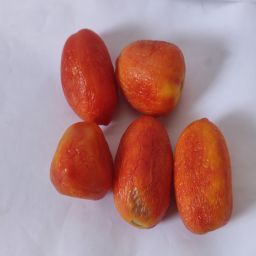
Crop: Tomato
Quality: Old